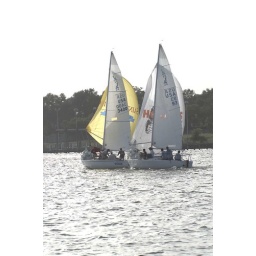
Clear Lake, Texas Wednesday sail boat races in 2005